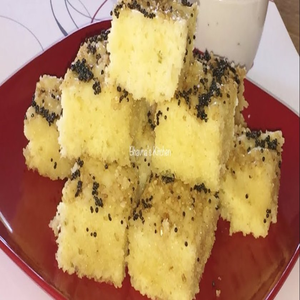
Dish: dhokla